Robert Cornthwaite (soccer)

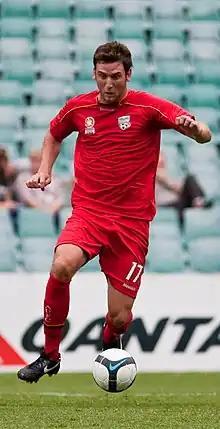
Cornthwaite with Adelaide United in 2009

Cornthwaite signed for United for the inaugural A-League season and spent the majority of his first two seasons starting on the bench. In the 2007–08 he started all of his 19 league appearances; he scored the opening goal in just the third minute against Pohang Steelers in Adelaide United's opening game of the 2008 Asian Champion League.